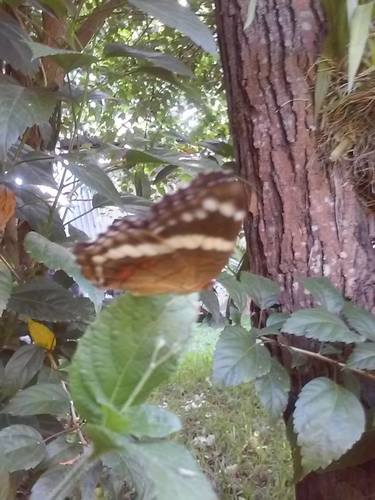
Scientific name: Anartia fatima
Common name: Banded peacock
Family: Nymphalidae
Order: Lepidoptera
Pollinator type: Primary pollinator
Habitat: Open areas and gardens
Geographic range: South America
Conservation status: Least Concern